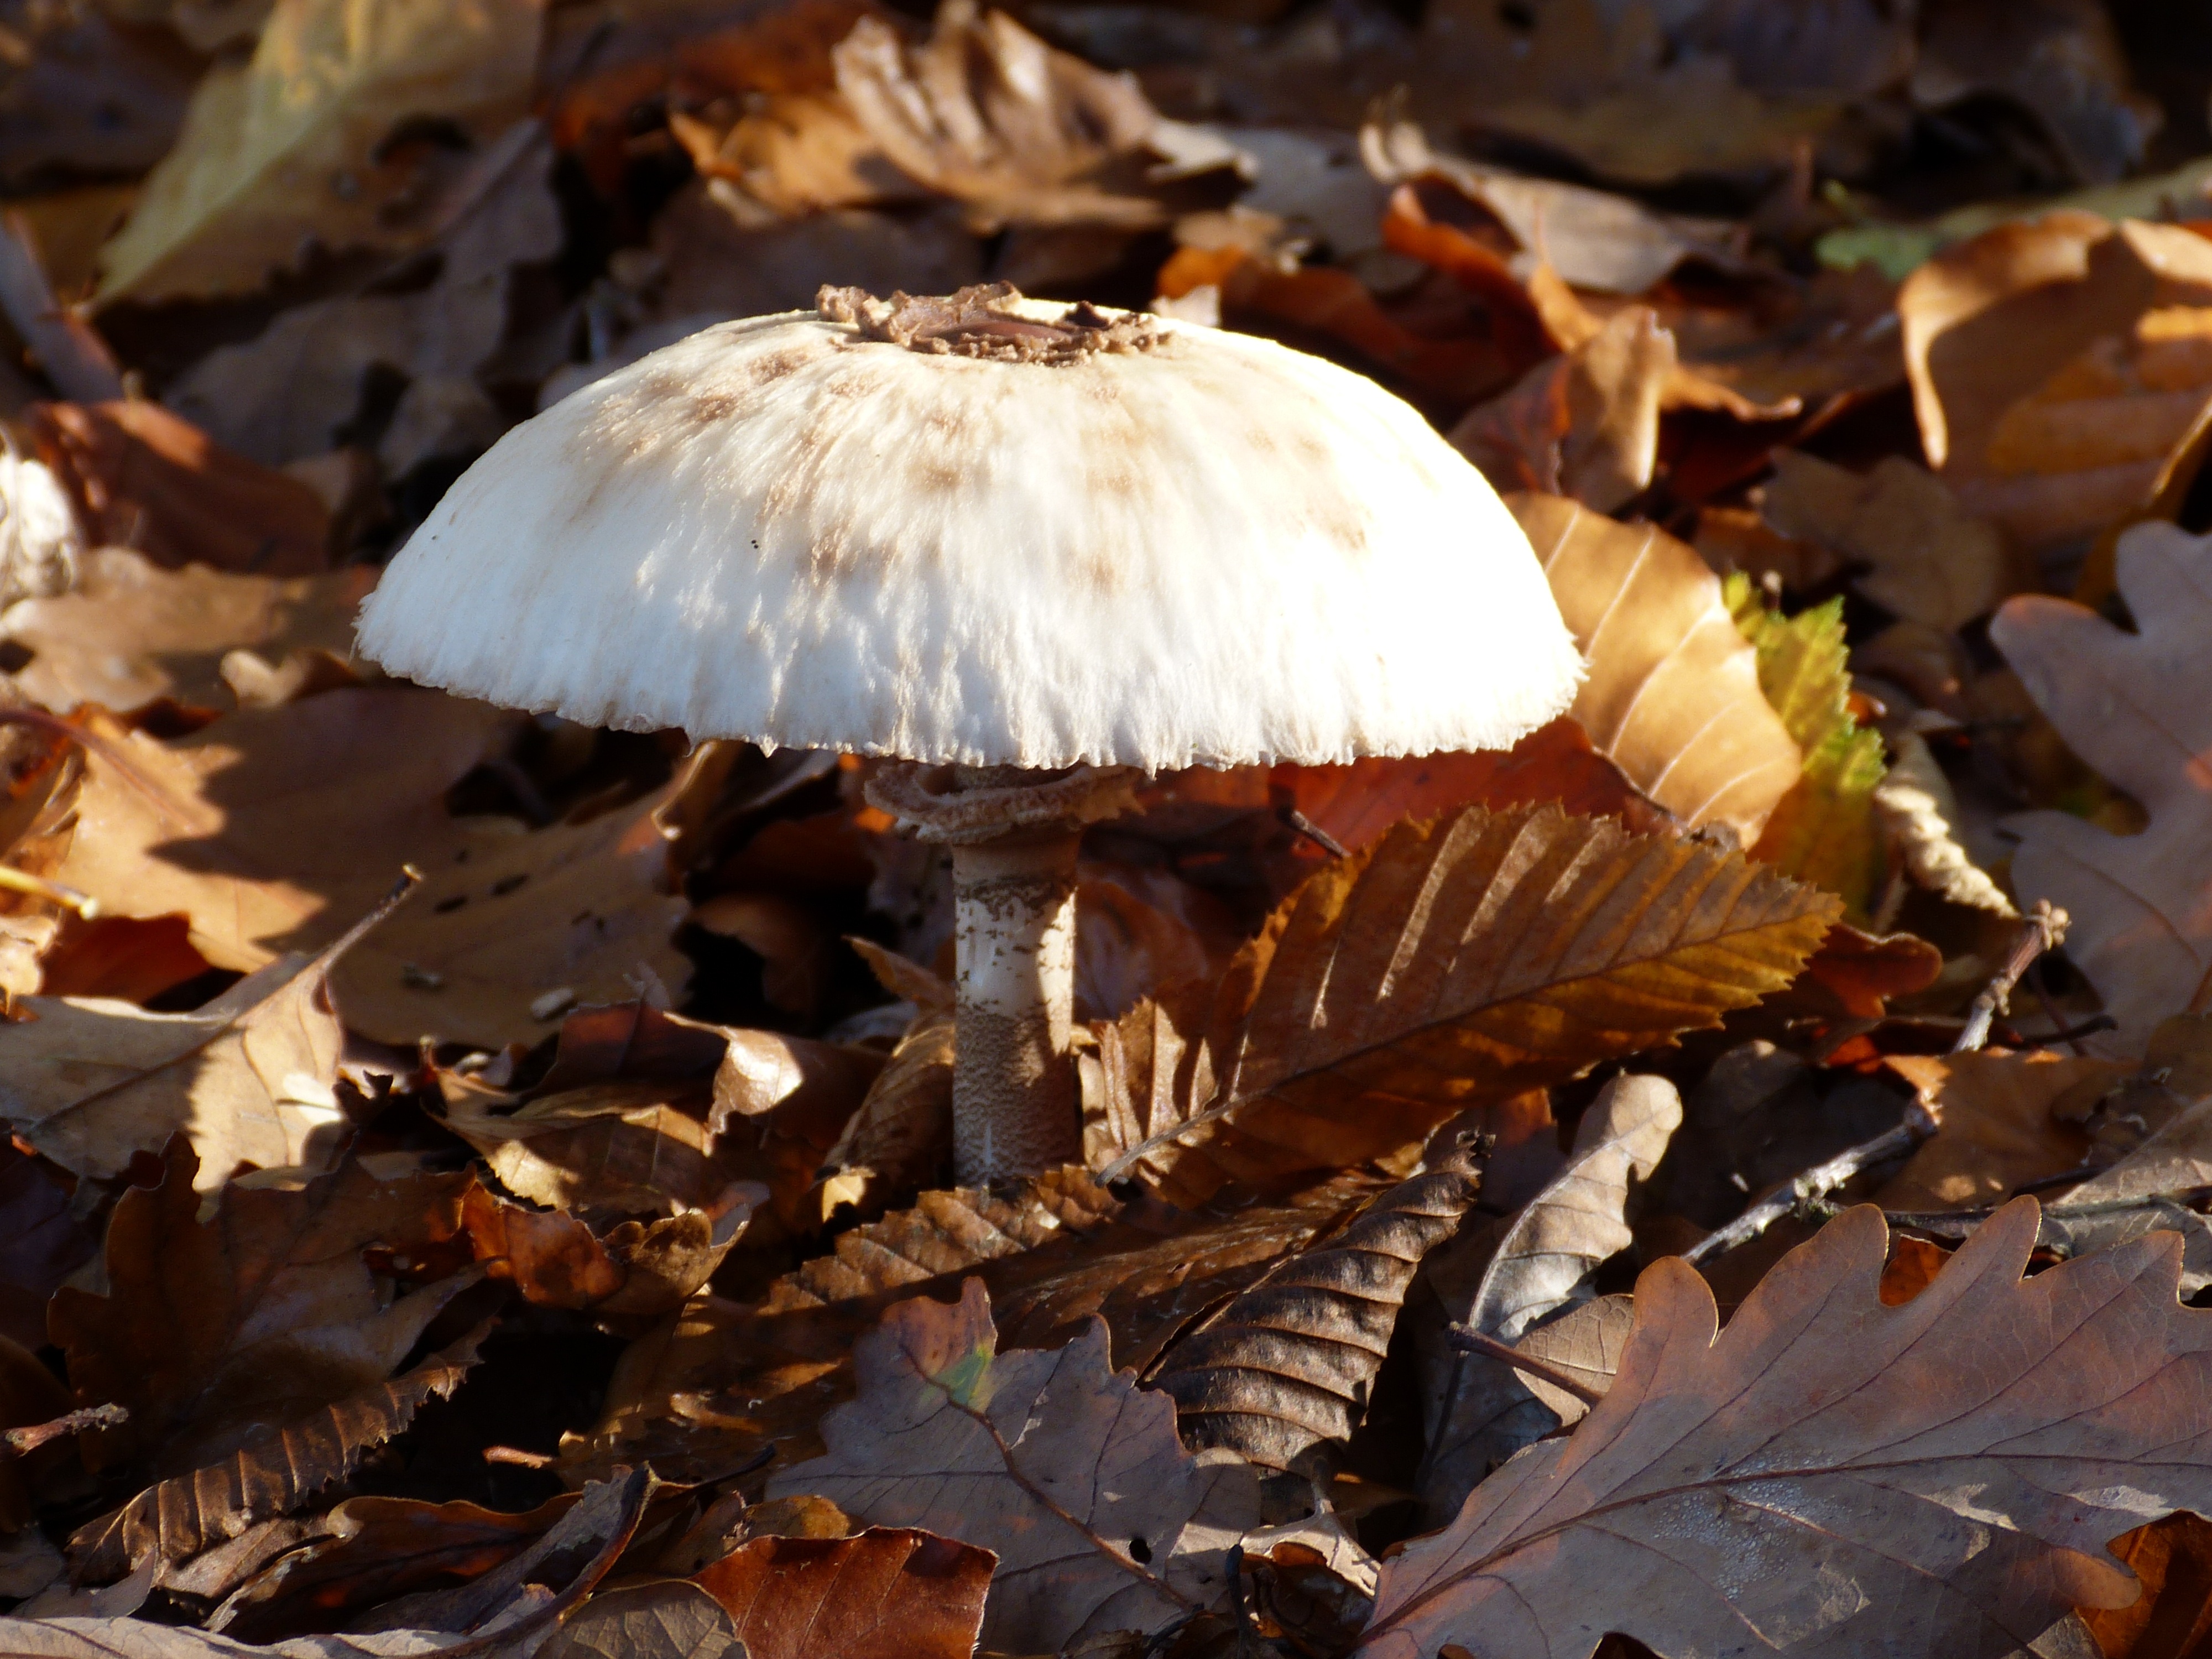
screen, nature, forest, plant, wood, ground, leaf, autumn, mushroom, season, close up, forest floor, leaves, fungus, fall foliage, fall leaves, macro photography, mushroom picking, oyster mushroom, edible mushroom, medicinal mushroom, agaricomycetes, agaricaceae, penny bun